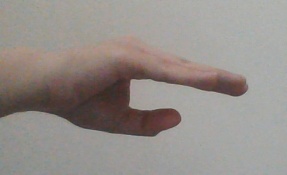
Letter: jeem